Tykes Water

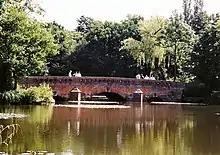
Tykes Water bridge crosses an artificial lake for ornamental effect. Tykes Water itself is only a few feet wide at this point. The bridge was used in the opening titles of the 1960s TV series "The Avengers".

Tykes Water is a minor tributary of the River Colne in Hertfordshire in England.